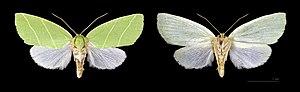
Halias du Chêne ♂ - Deux vues du même spécimen Localité: Lasparets, Sainte-Croix-Volvestre, Ariège, France Muséum de Toulouse
Bena est un genre de lépidoptères de la famille des Nolidae, de la sous-famille des Chloephorinae, de la tribu des Chloephorini.